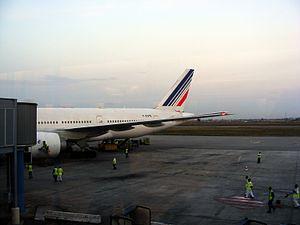
Vue du tarmac de l'aéroport Félix-Houphouët-Boigny depuis l'aérogare internationale. Un Boeing 777-228(ER) immatriculé F-GSPE d'Air France est en cours de préparation.
L'aéroport international Félix Houphouët-Boigny, est un aéroport international situé dans la commune de Port-Bouët du district d’Abidjan. Il s'agit de l'aéroport le plus important de Côte d'Ivoire pour le trafic aérien. L’aéroport est le hub de la nouvelle compagnie Air Côte d'Ivoire.